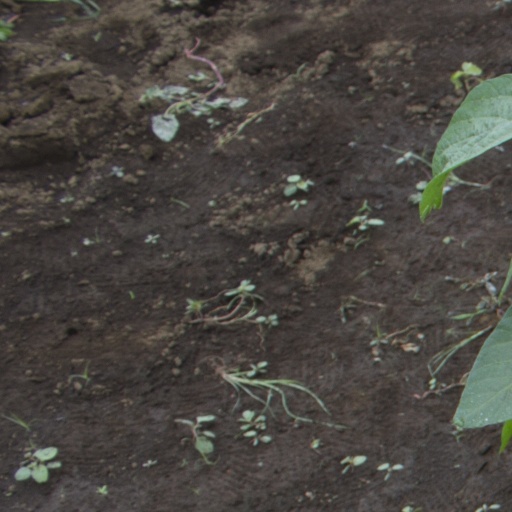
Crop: soybean